Second Wind Fund

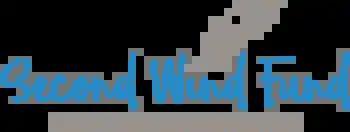
Logo

The Second Wind Fund is a youth suicide prevention program in Colorado with a headquarters located in Denver.